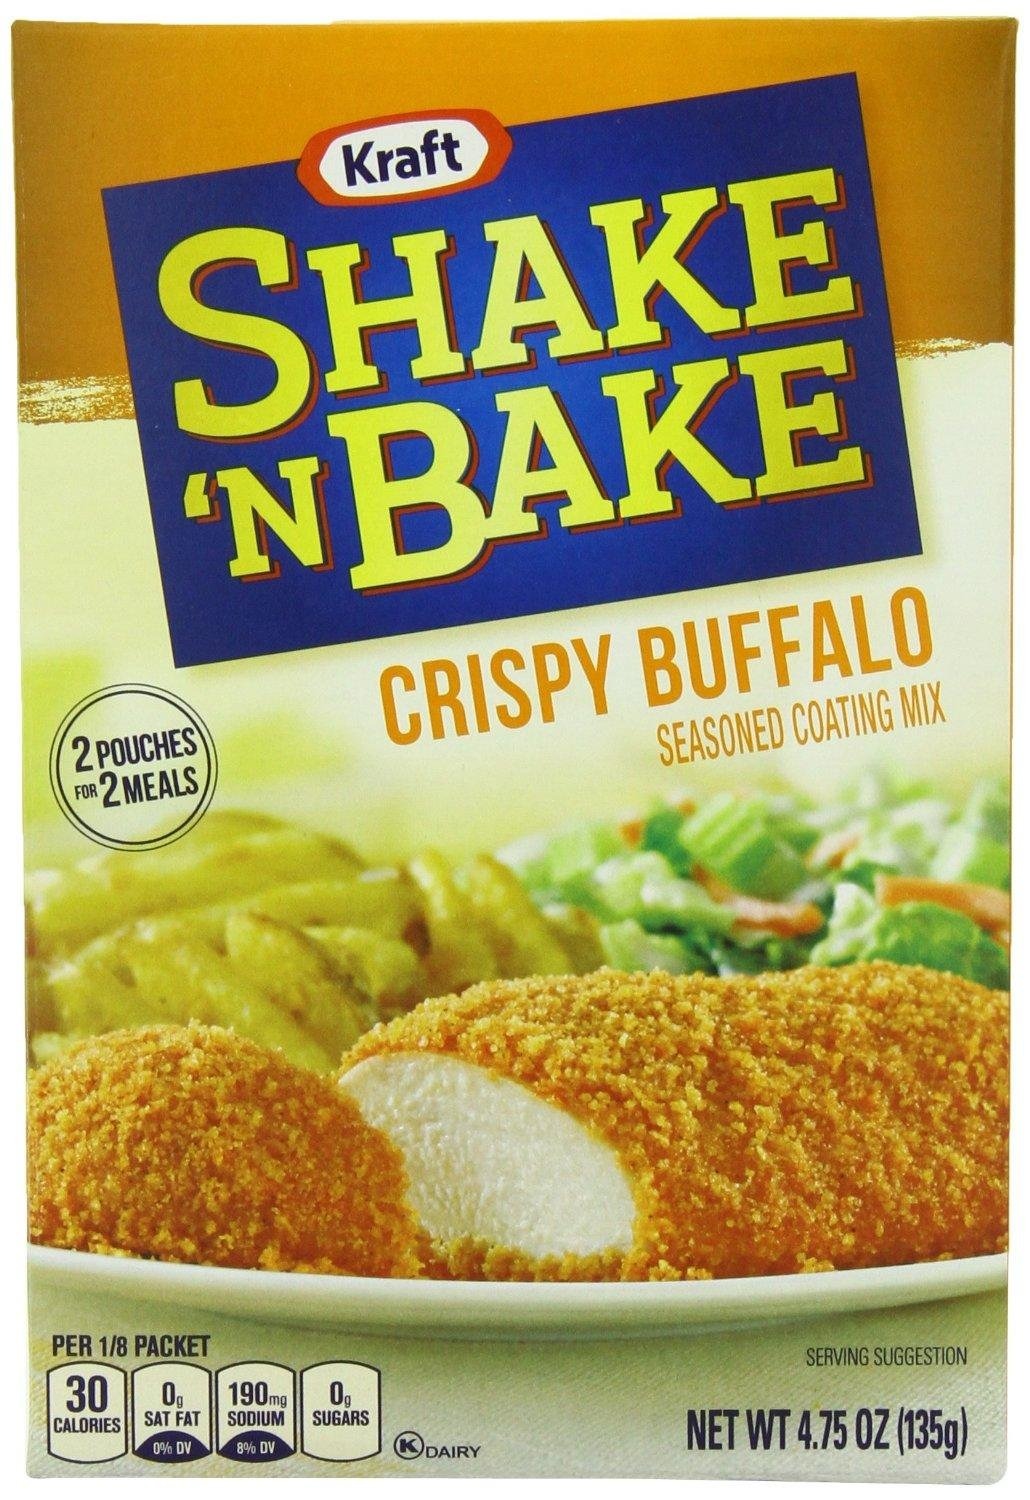
Item Name: Shake 'N Bake Seasoned Coating Mix: Crispy Buffalo (2 Pack) 4.75 oz Boxes
Bullet Point 1: 2 Pouches = 2 Meals
Bullet Point 2: Each Box Contains 2 Pouches
Bullet Point 3: 2 Box Listing
Product Description: 0 SUGARS
Value: 9.5
Unit: Ounce

Price: 4.18